Ali Pasha of Yanina

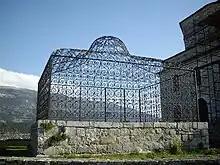
Ali Pasha's tomb in Ioannina

The stability brought about by Ali Pasha's reign allowed the regional centre of Ioannina to become more cosmopolitan, connecting Ali to an international network. As his fame grew, so to did the number of foreigners in his court. Ali wanted to establish a sea-power in the Mediterranean which would be a counterpart of that of the Dey of Algiers, Ahmed ben Ali. However, in order to gain a seaport on the Albanian coast, Ali Pasha had to deal with Venice, which controlled the ports and the Ionian straits. The Venetians had obtained an agreement from the Sublime Porte in 1788 that barred Turkish vessels from accessing these Venetian holdings, as well as banning Ottoman gun emplacements within a mile of the coast. These conditions obstructed trade in Epirus as well as Ali Pasha's ambitions.